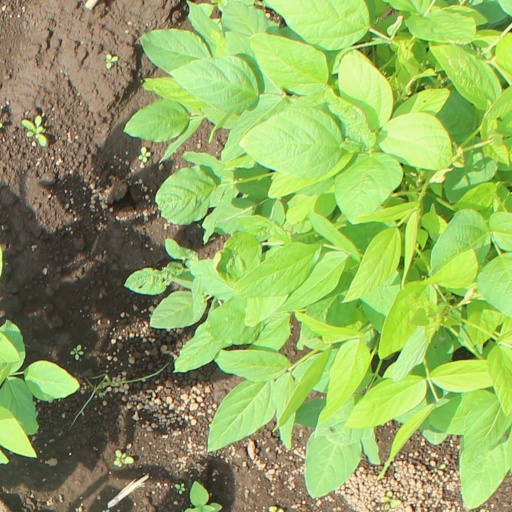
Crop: soybean